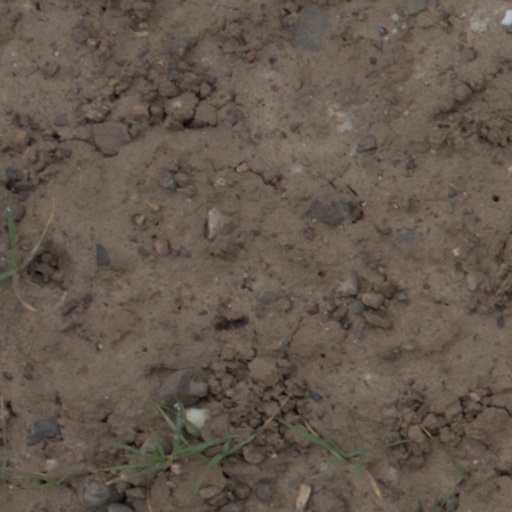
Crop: wheat